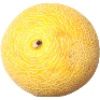
Label: Cantaloupe 1